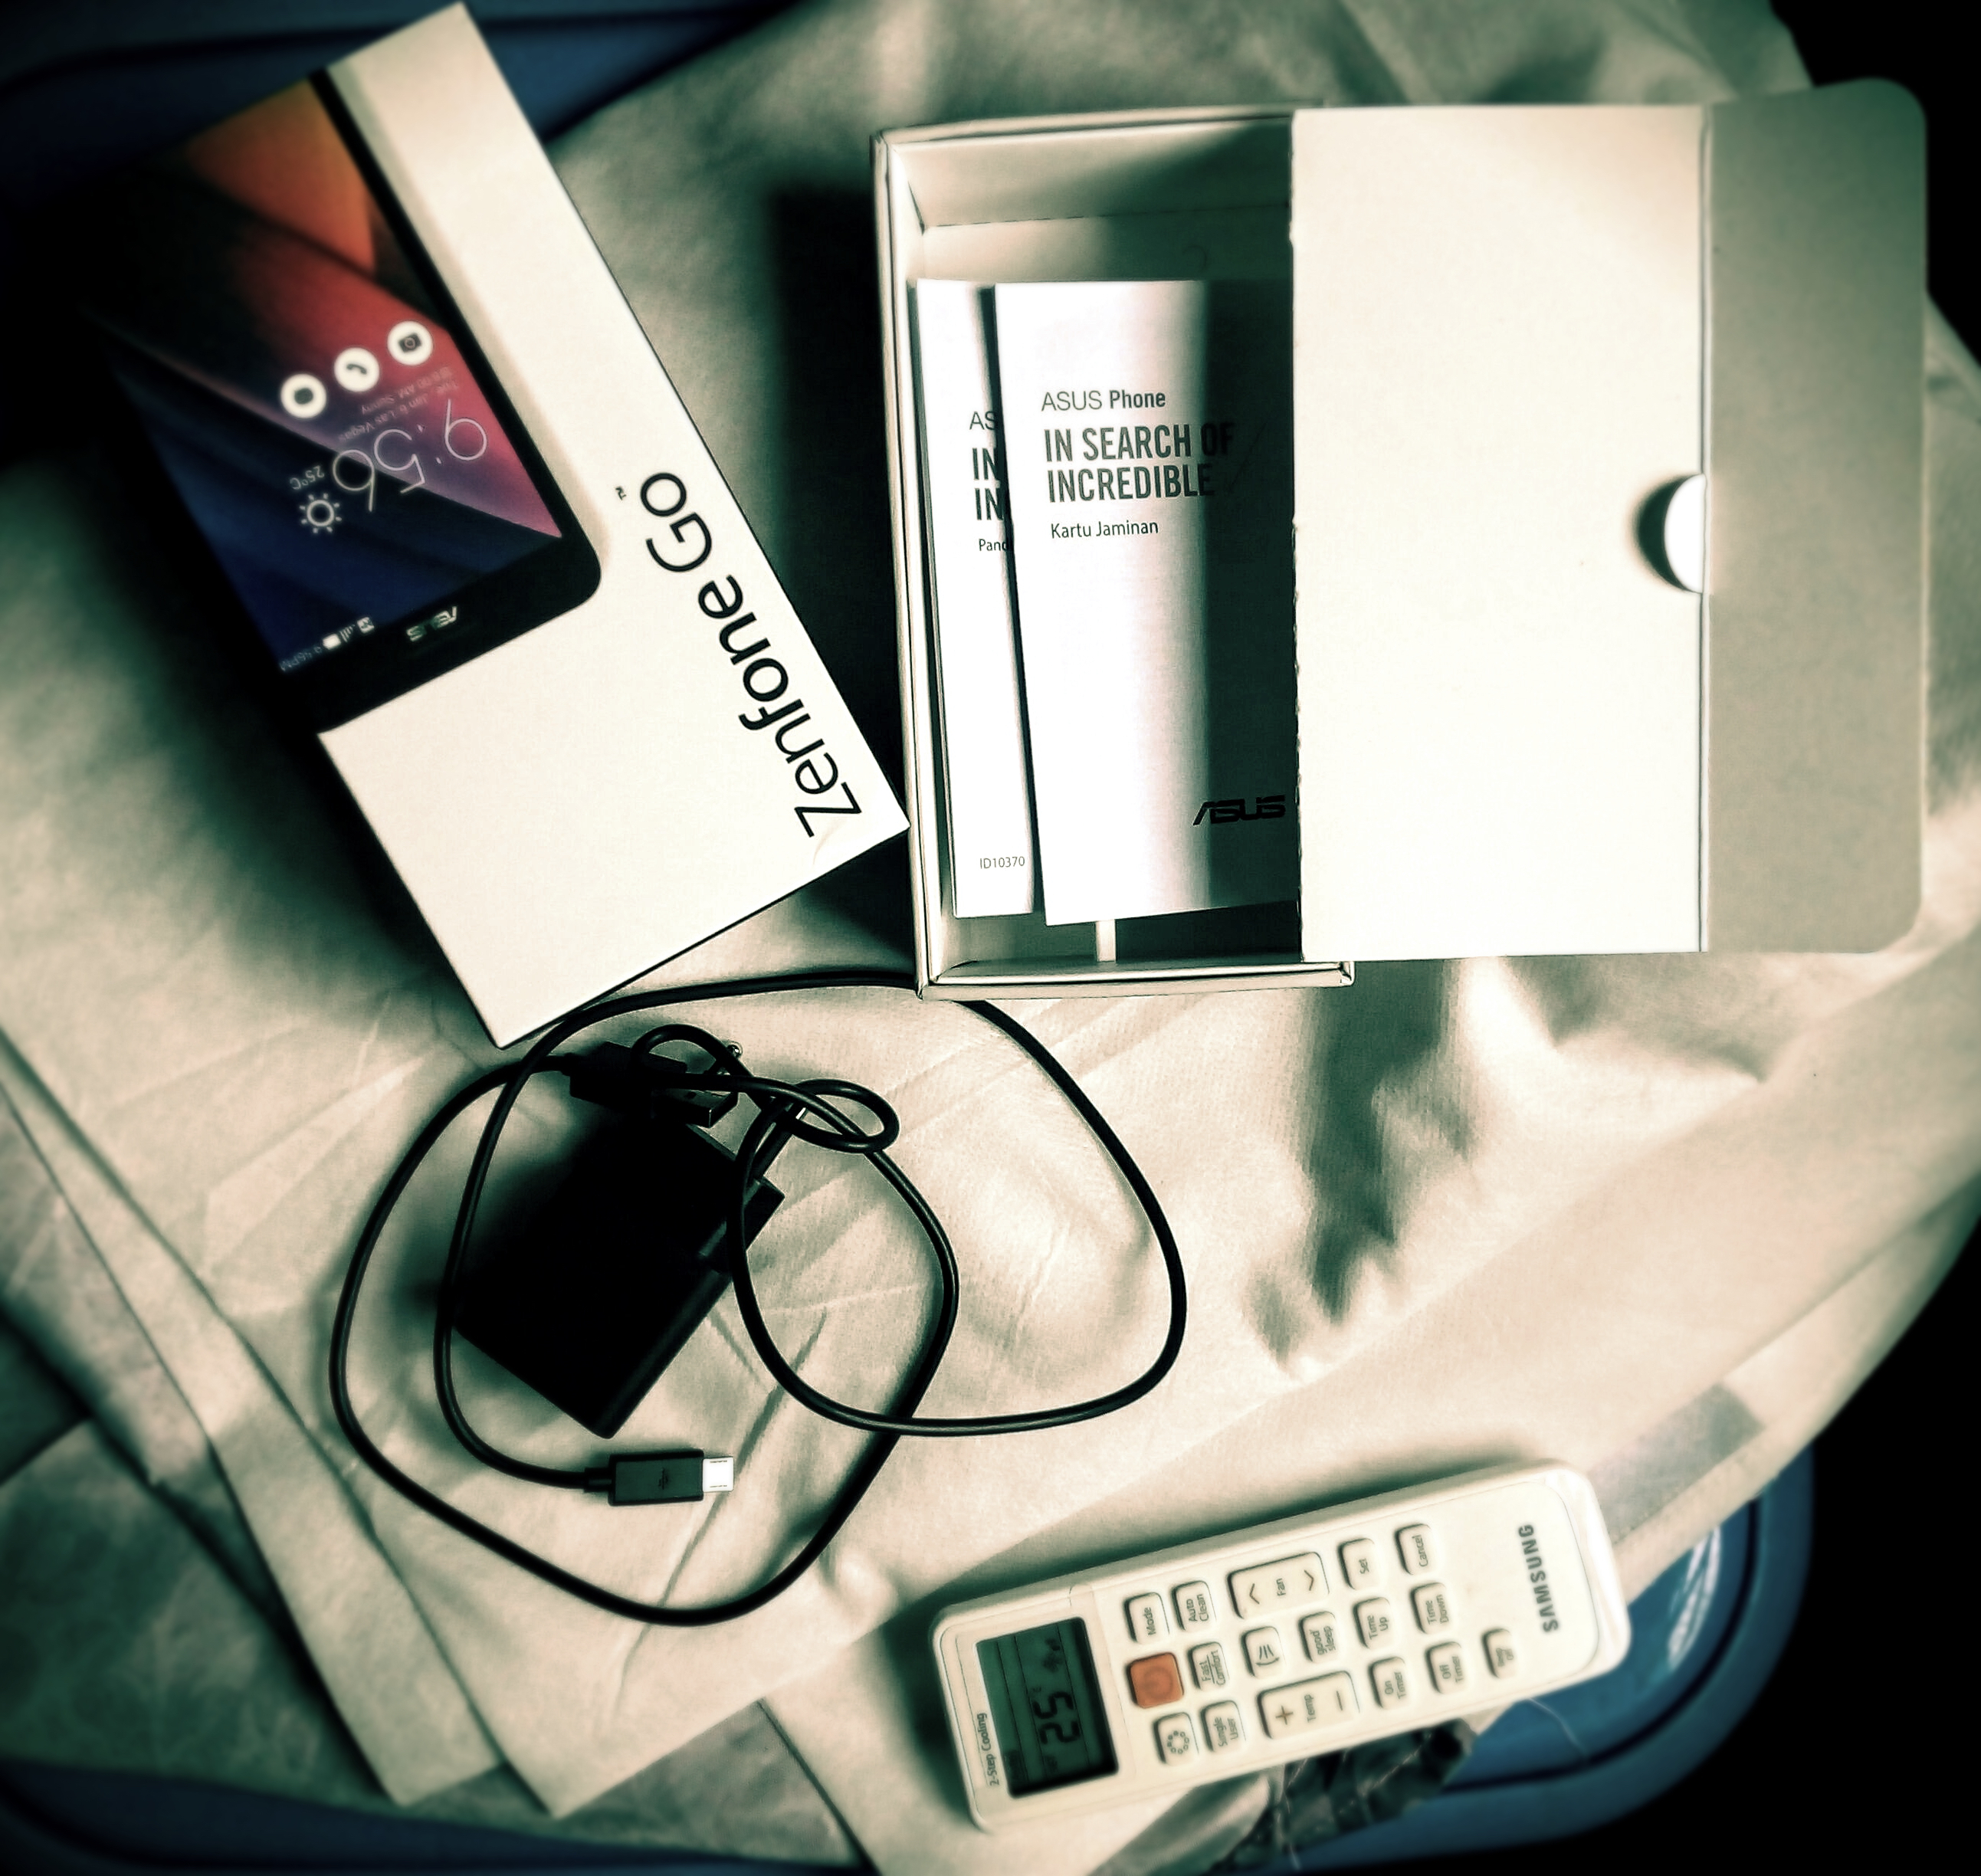
glass, green, brand, product, glasses